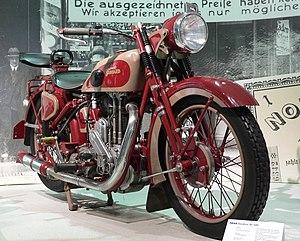
Gutbrod, anciennement Standard, est un ancien constructeur automobile allemand. L'entreprise a été fondée en 1926 par Wilhelm Gutbrod.